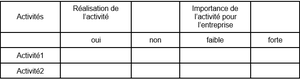
tableau d'activités d'évaluation de la fonction si
La performance du système d'information est défini comme étant "l'adéquation entre le résultat des efforts consentis par cette organisation et les objectifs qu'elle s'était fixés". Son rôle est donc d’évaluer un système d’information selon certains critères avec des outils de mesure.